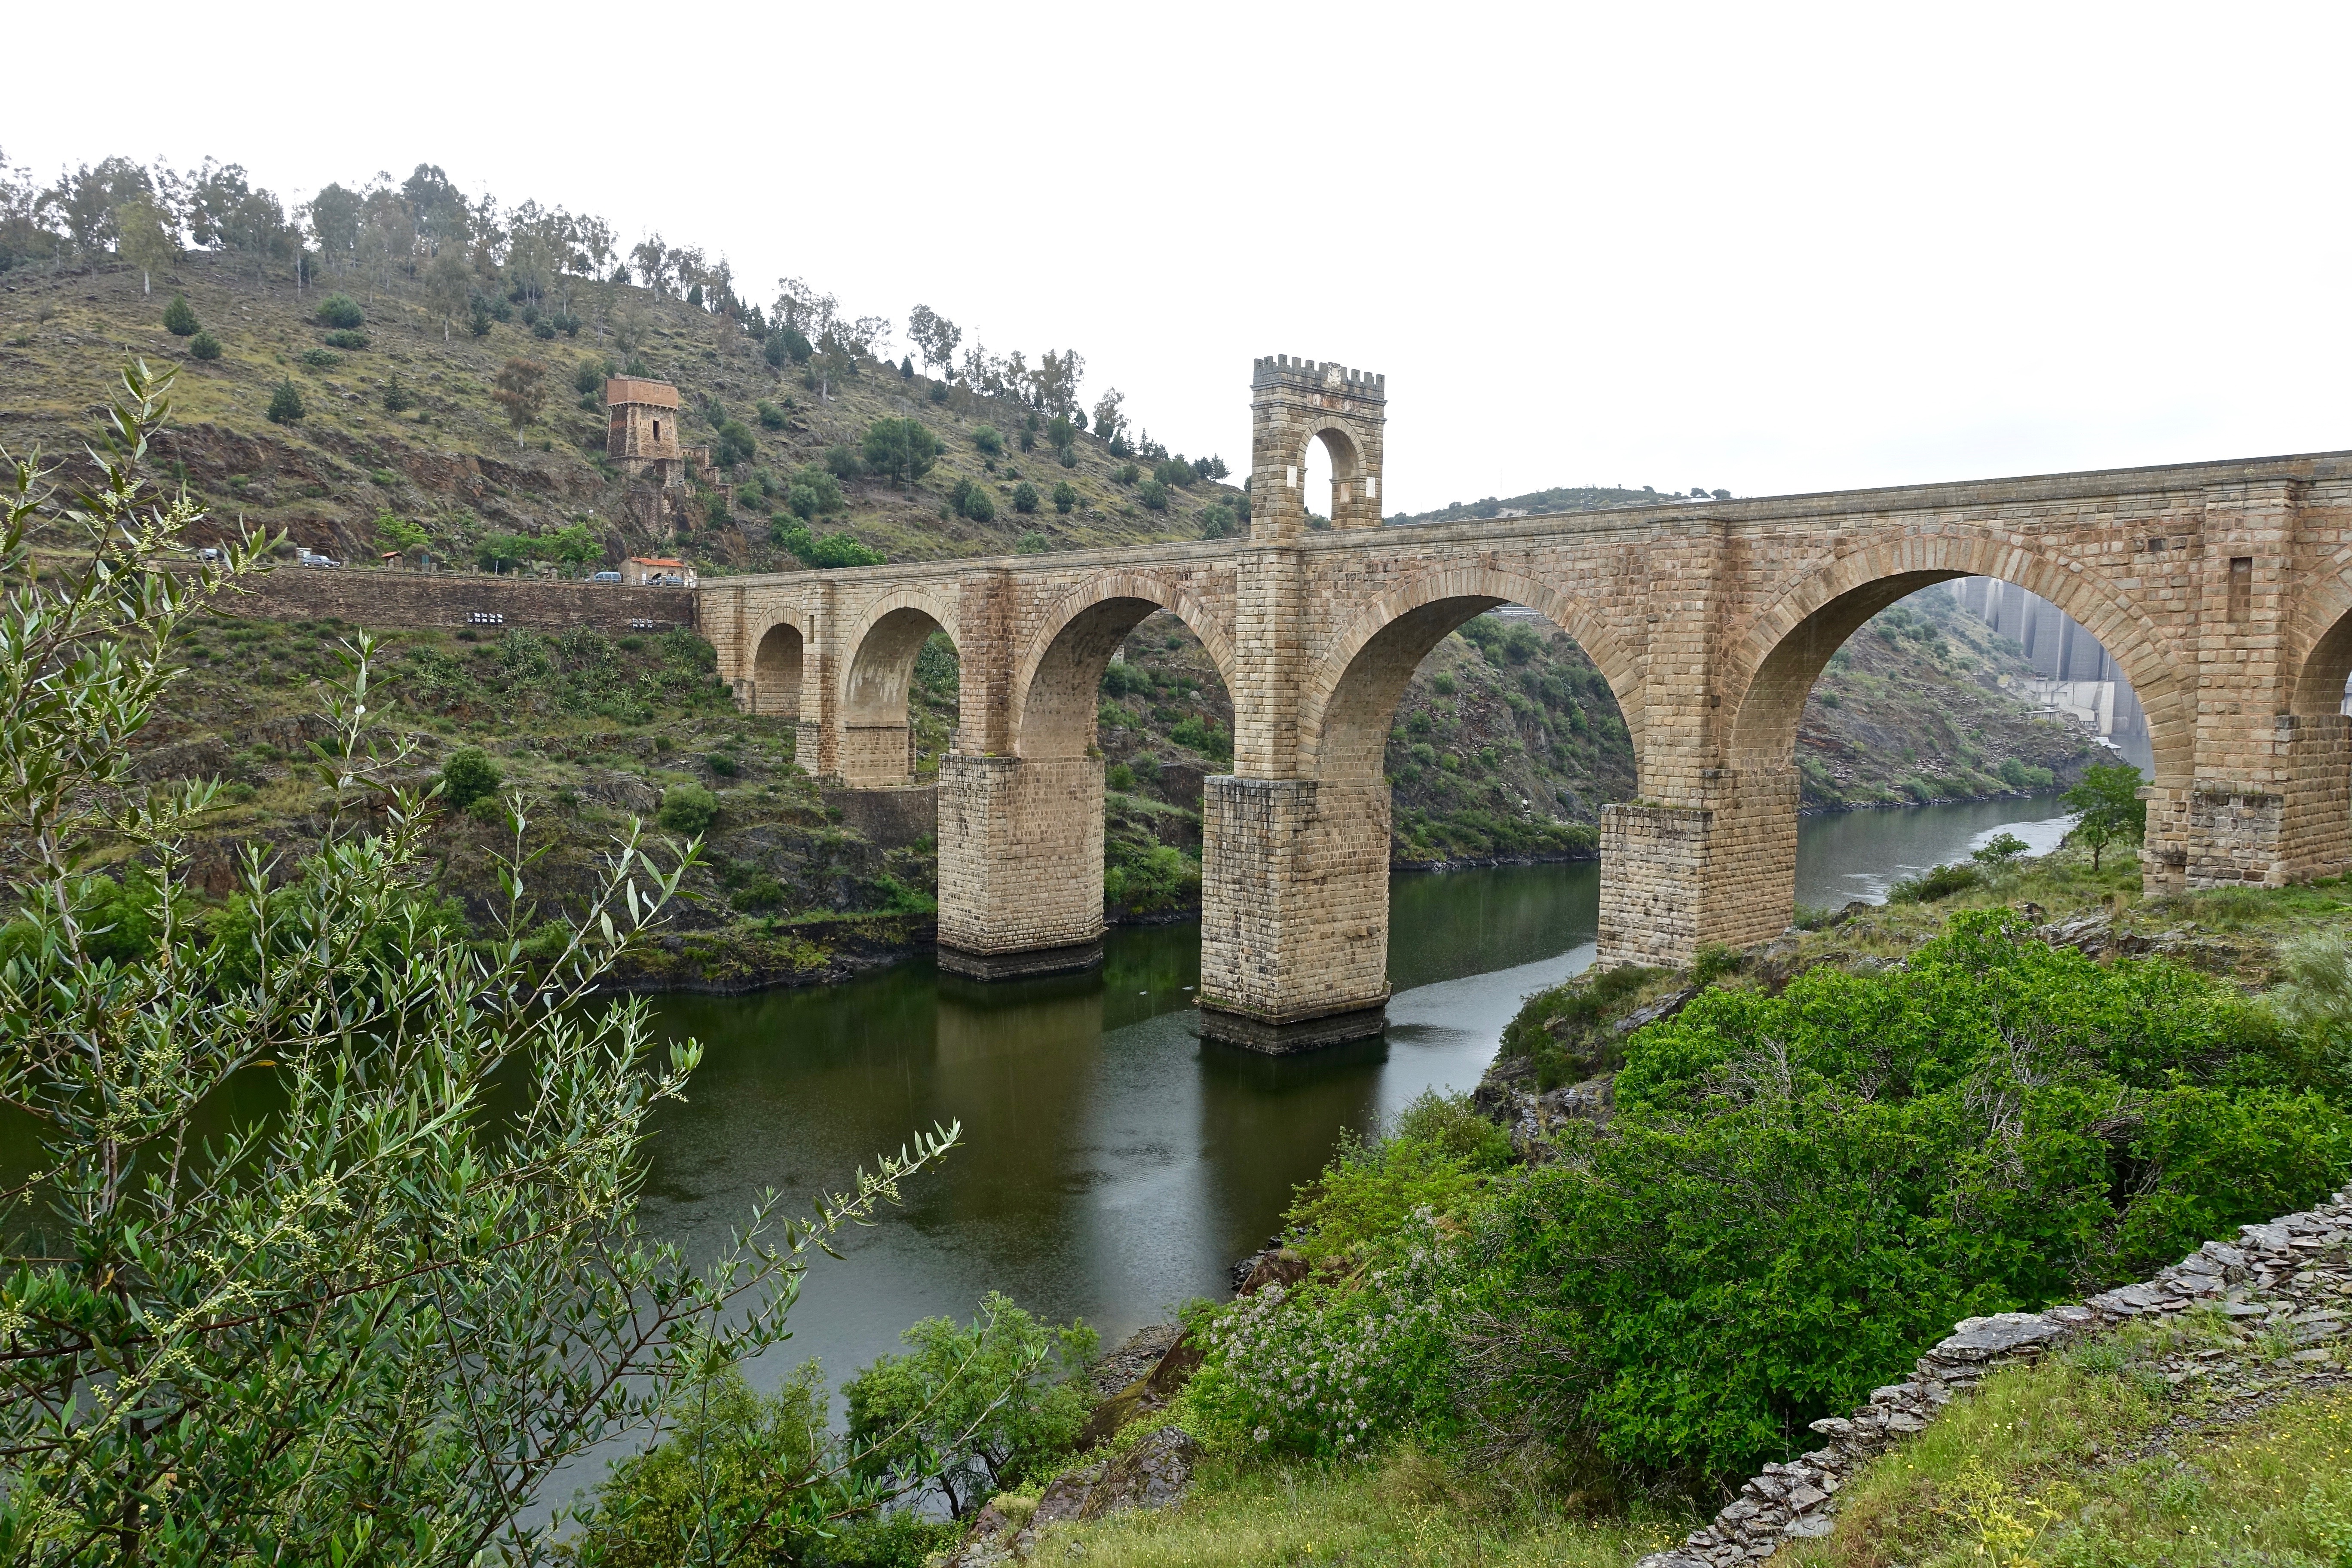
architecture, bridge, river, ancient, landmark, historic, bank, cool image, roman, famous, viaduct, heritage, unesco, cool photo, aqueduct, arch bridge, devil's bridge, historic site, concrete bridge, alcantara, fixed link